Waldgrave

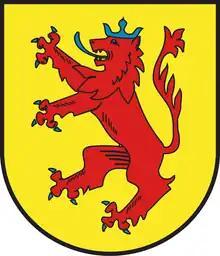
Arms of the Wildgraves at Dhaun

The first Waldgraves or Wildgraves (Latin: "comites silvestres") descended from a division of the House of the Counts of Nahegau in the year 1113.